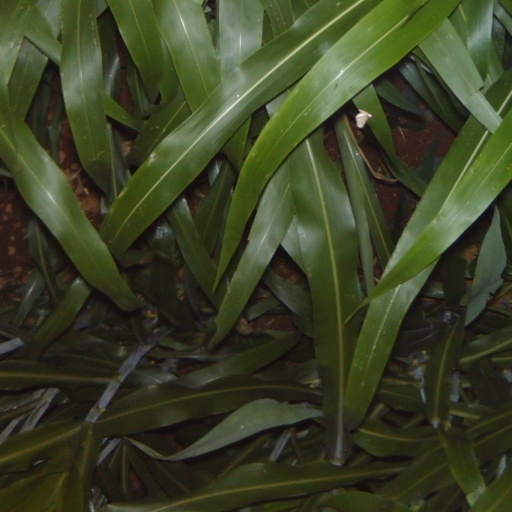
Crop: sorghum